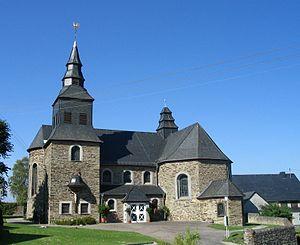
Lingerhahn est une municipalité du Verbandsgemeinde Emmelshausen, dans l'arrondissement de Rhin-Hunsrück, en Rhénanie-Palatinat, dans l'ouest de l'Allemagne.